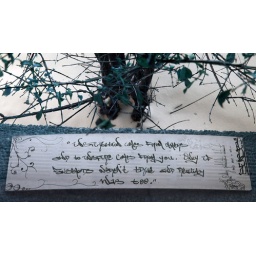
Playing in photoshop. Someone randomly left that sign in a window at school.